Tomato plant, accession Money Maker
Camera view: bottom (45 deg); turntable rotation: 60 degrees
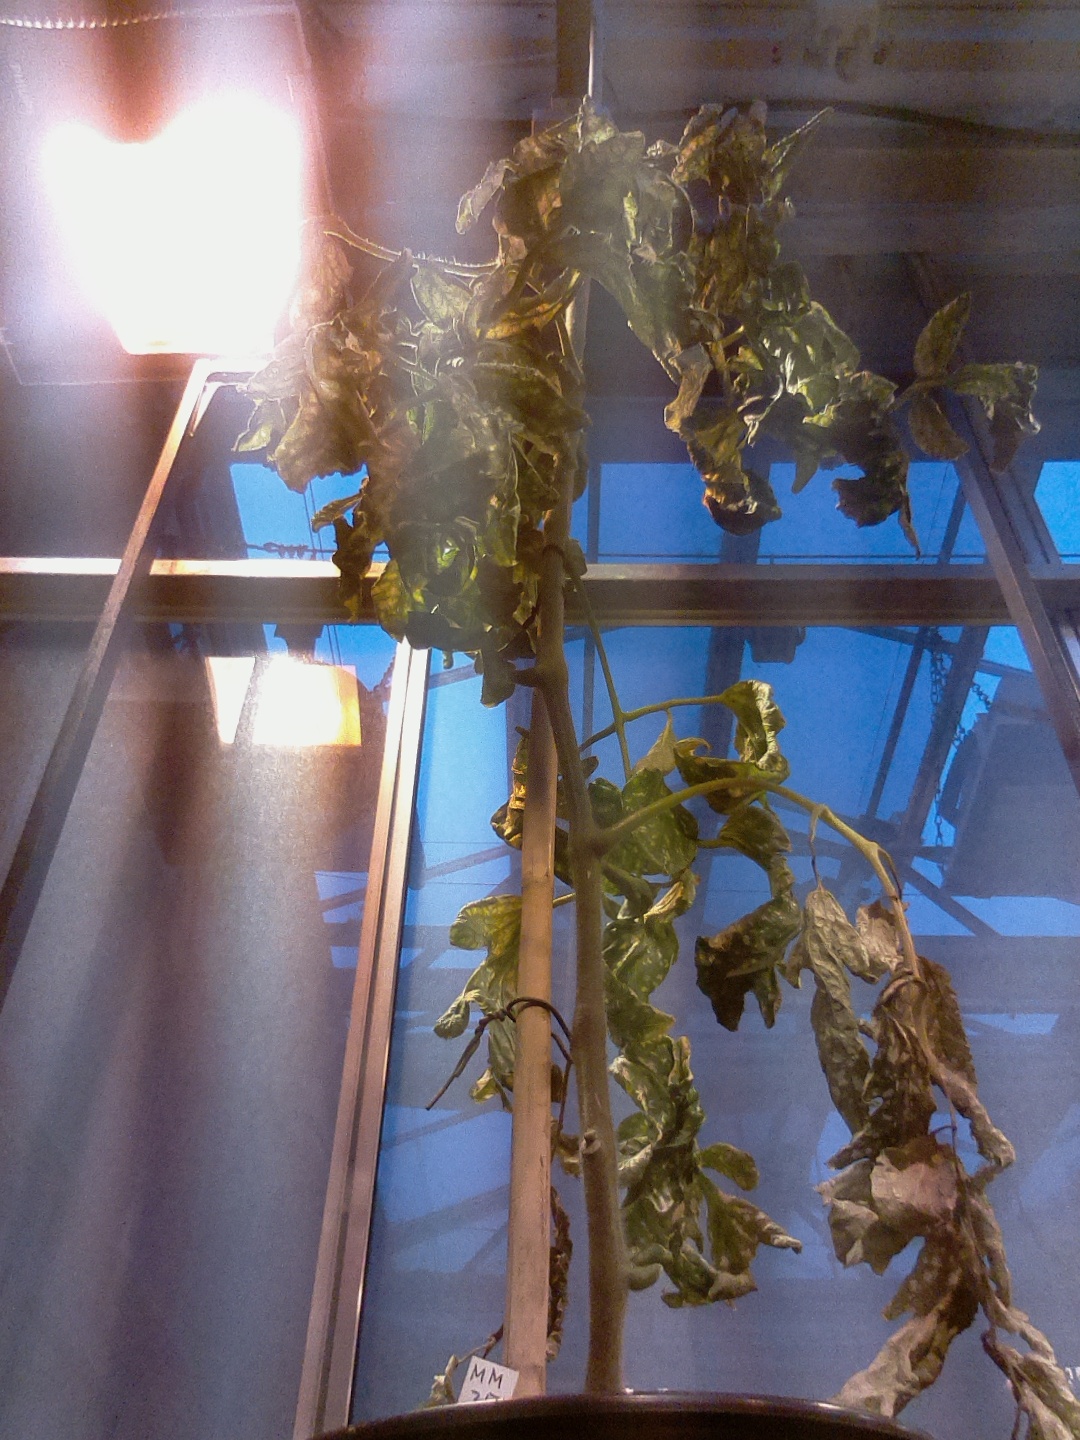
BBCH growth stage 52: 2 inflorescences visible